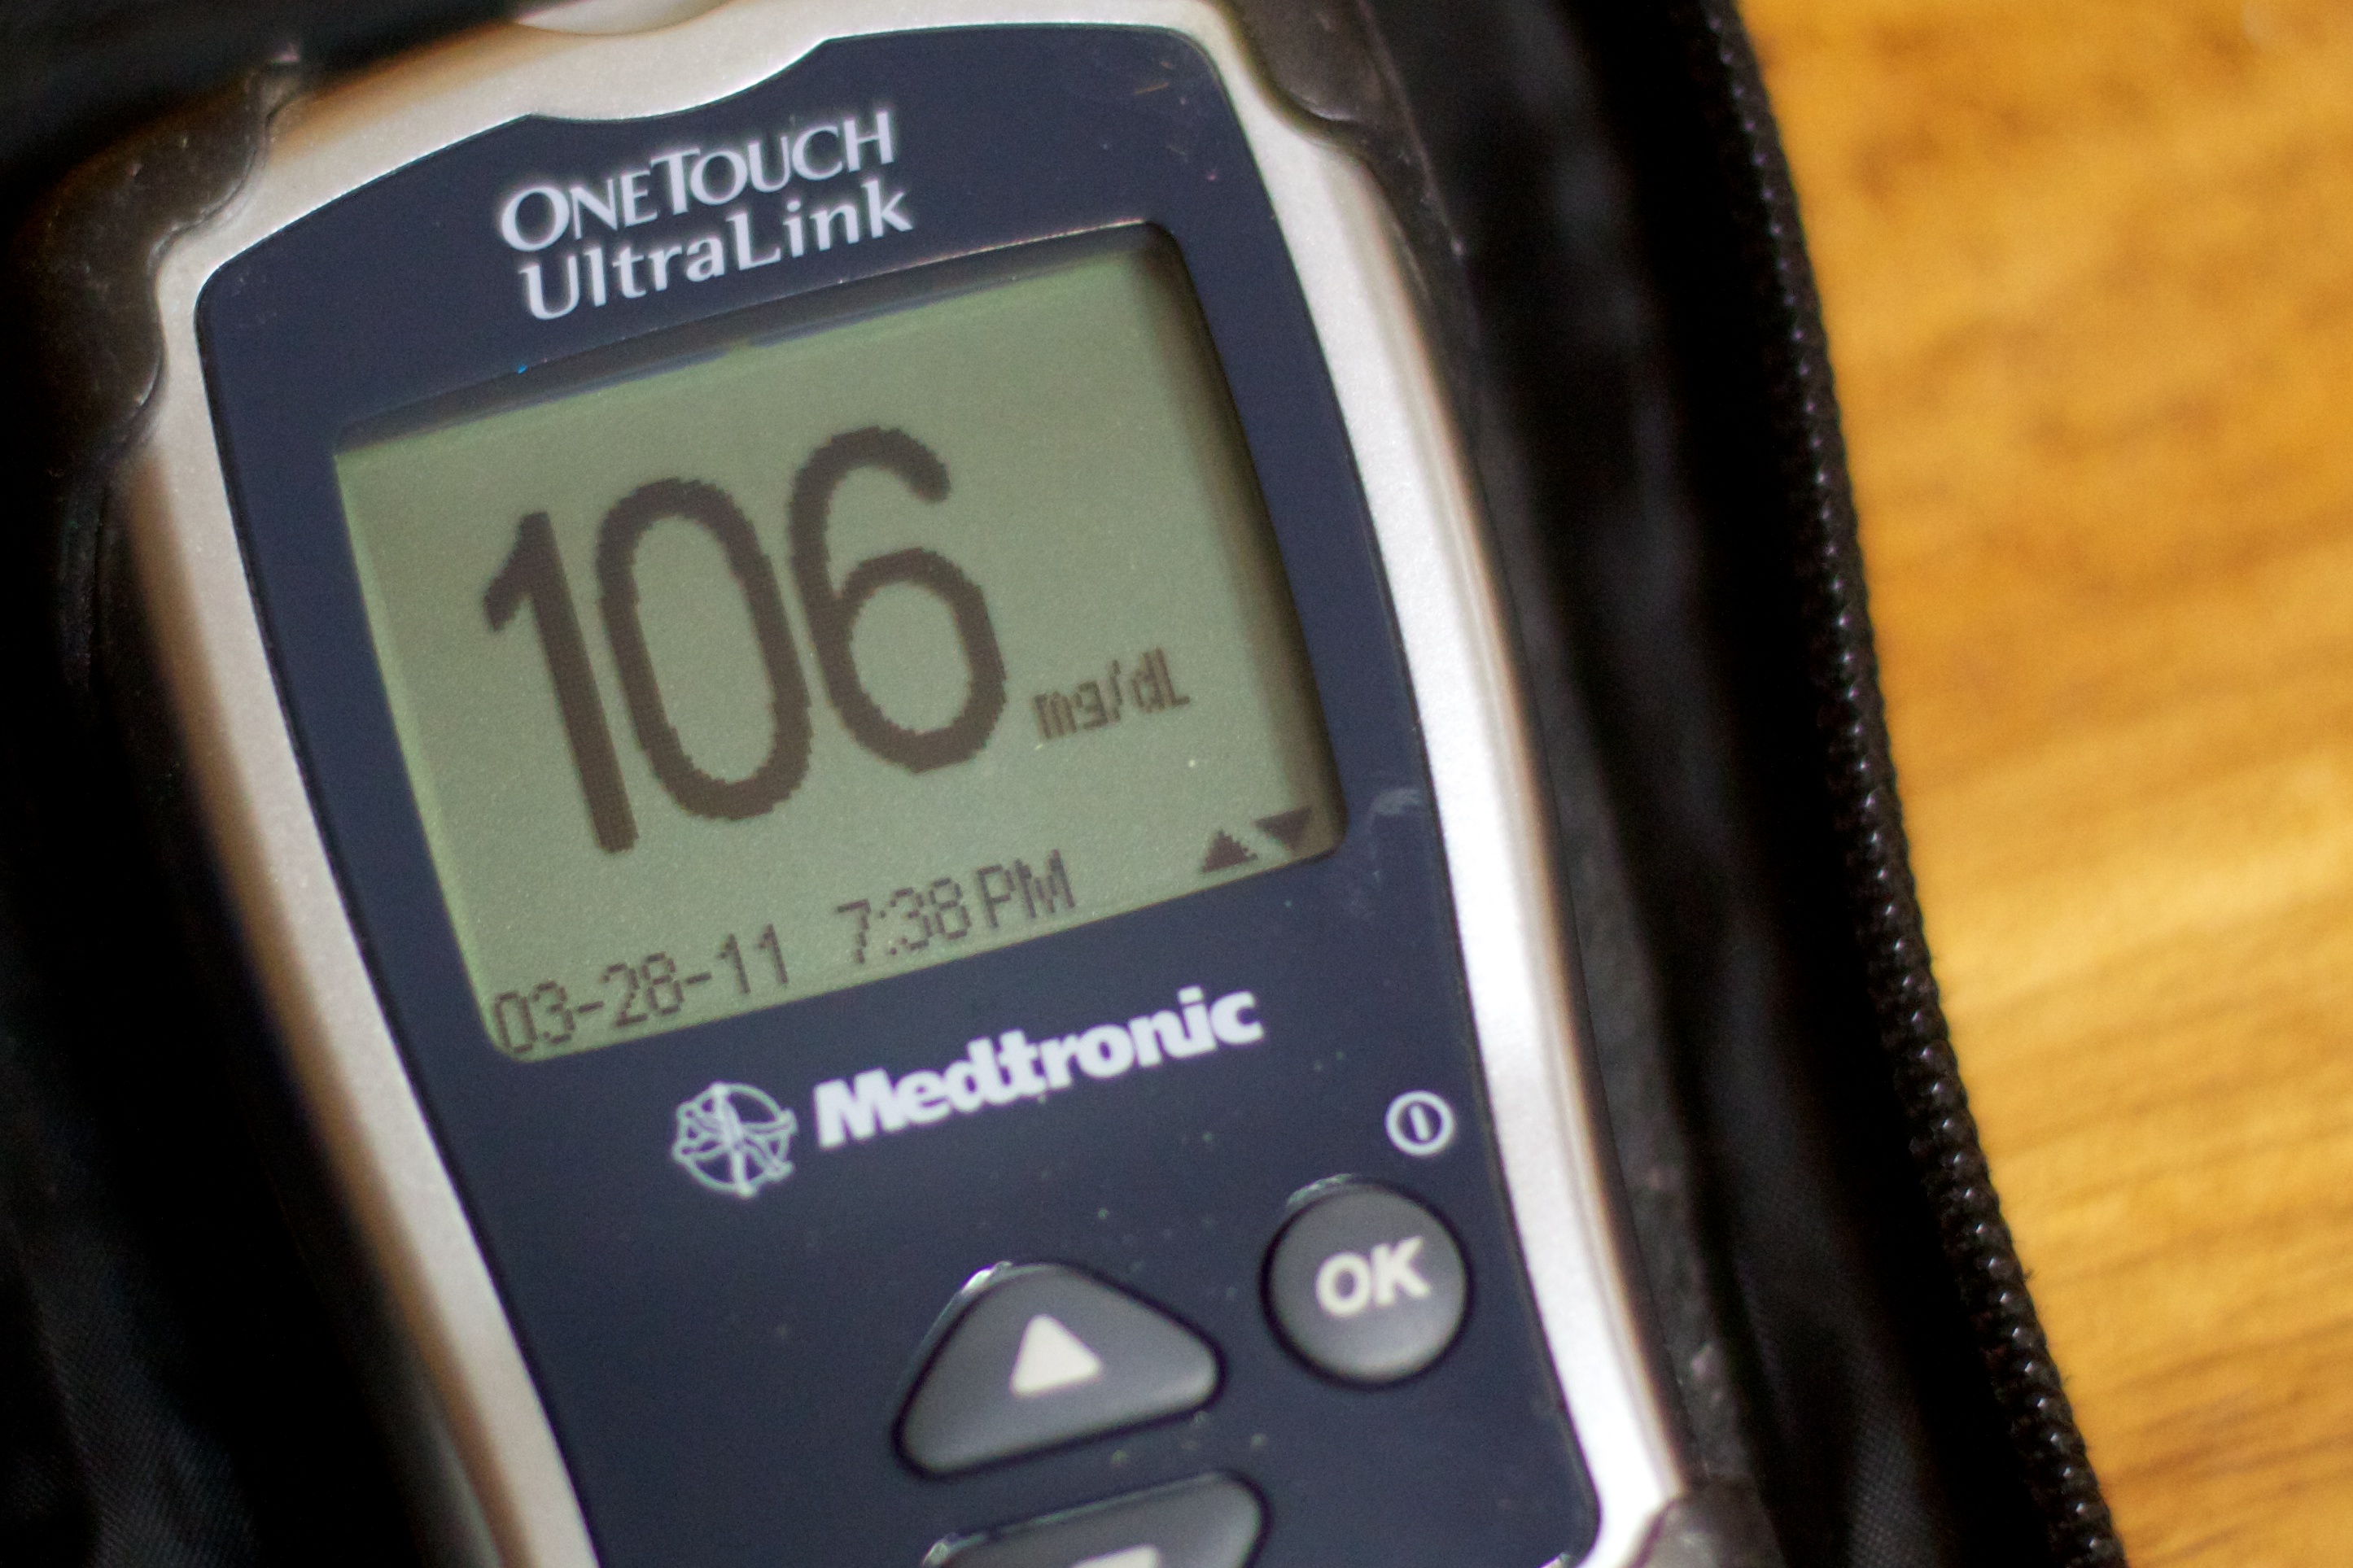
watch, hand, technology, gadget, ds106, 106, cyclocomputer